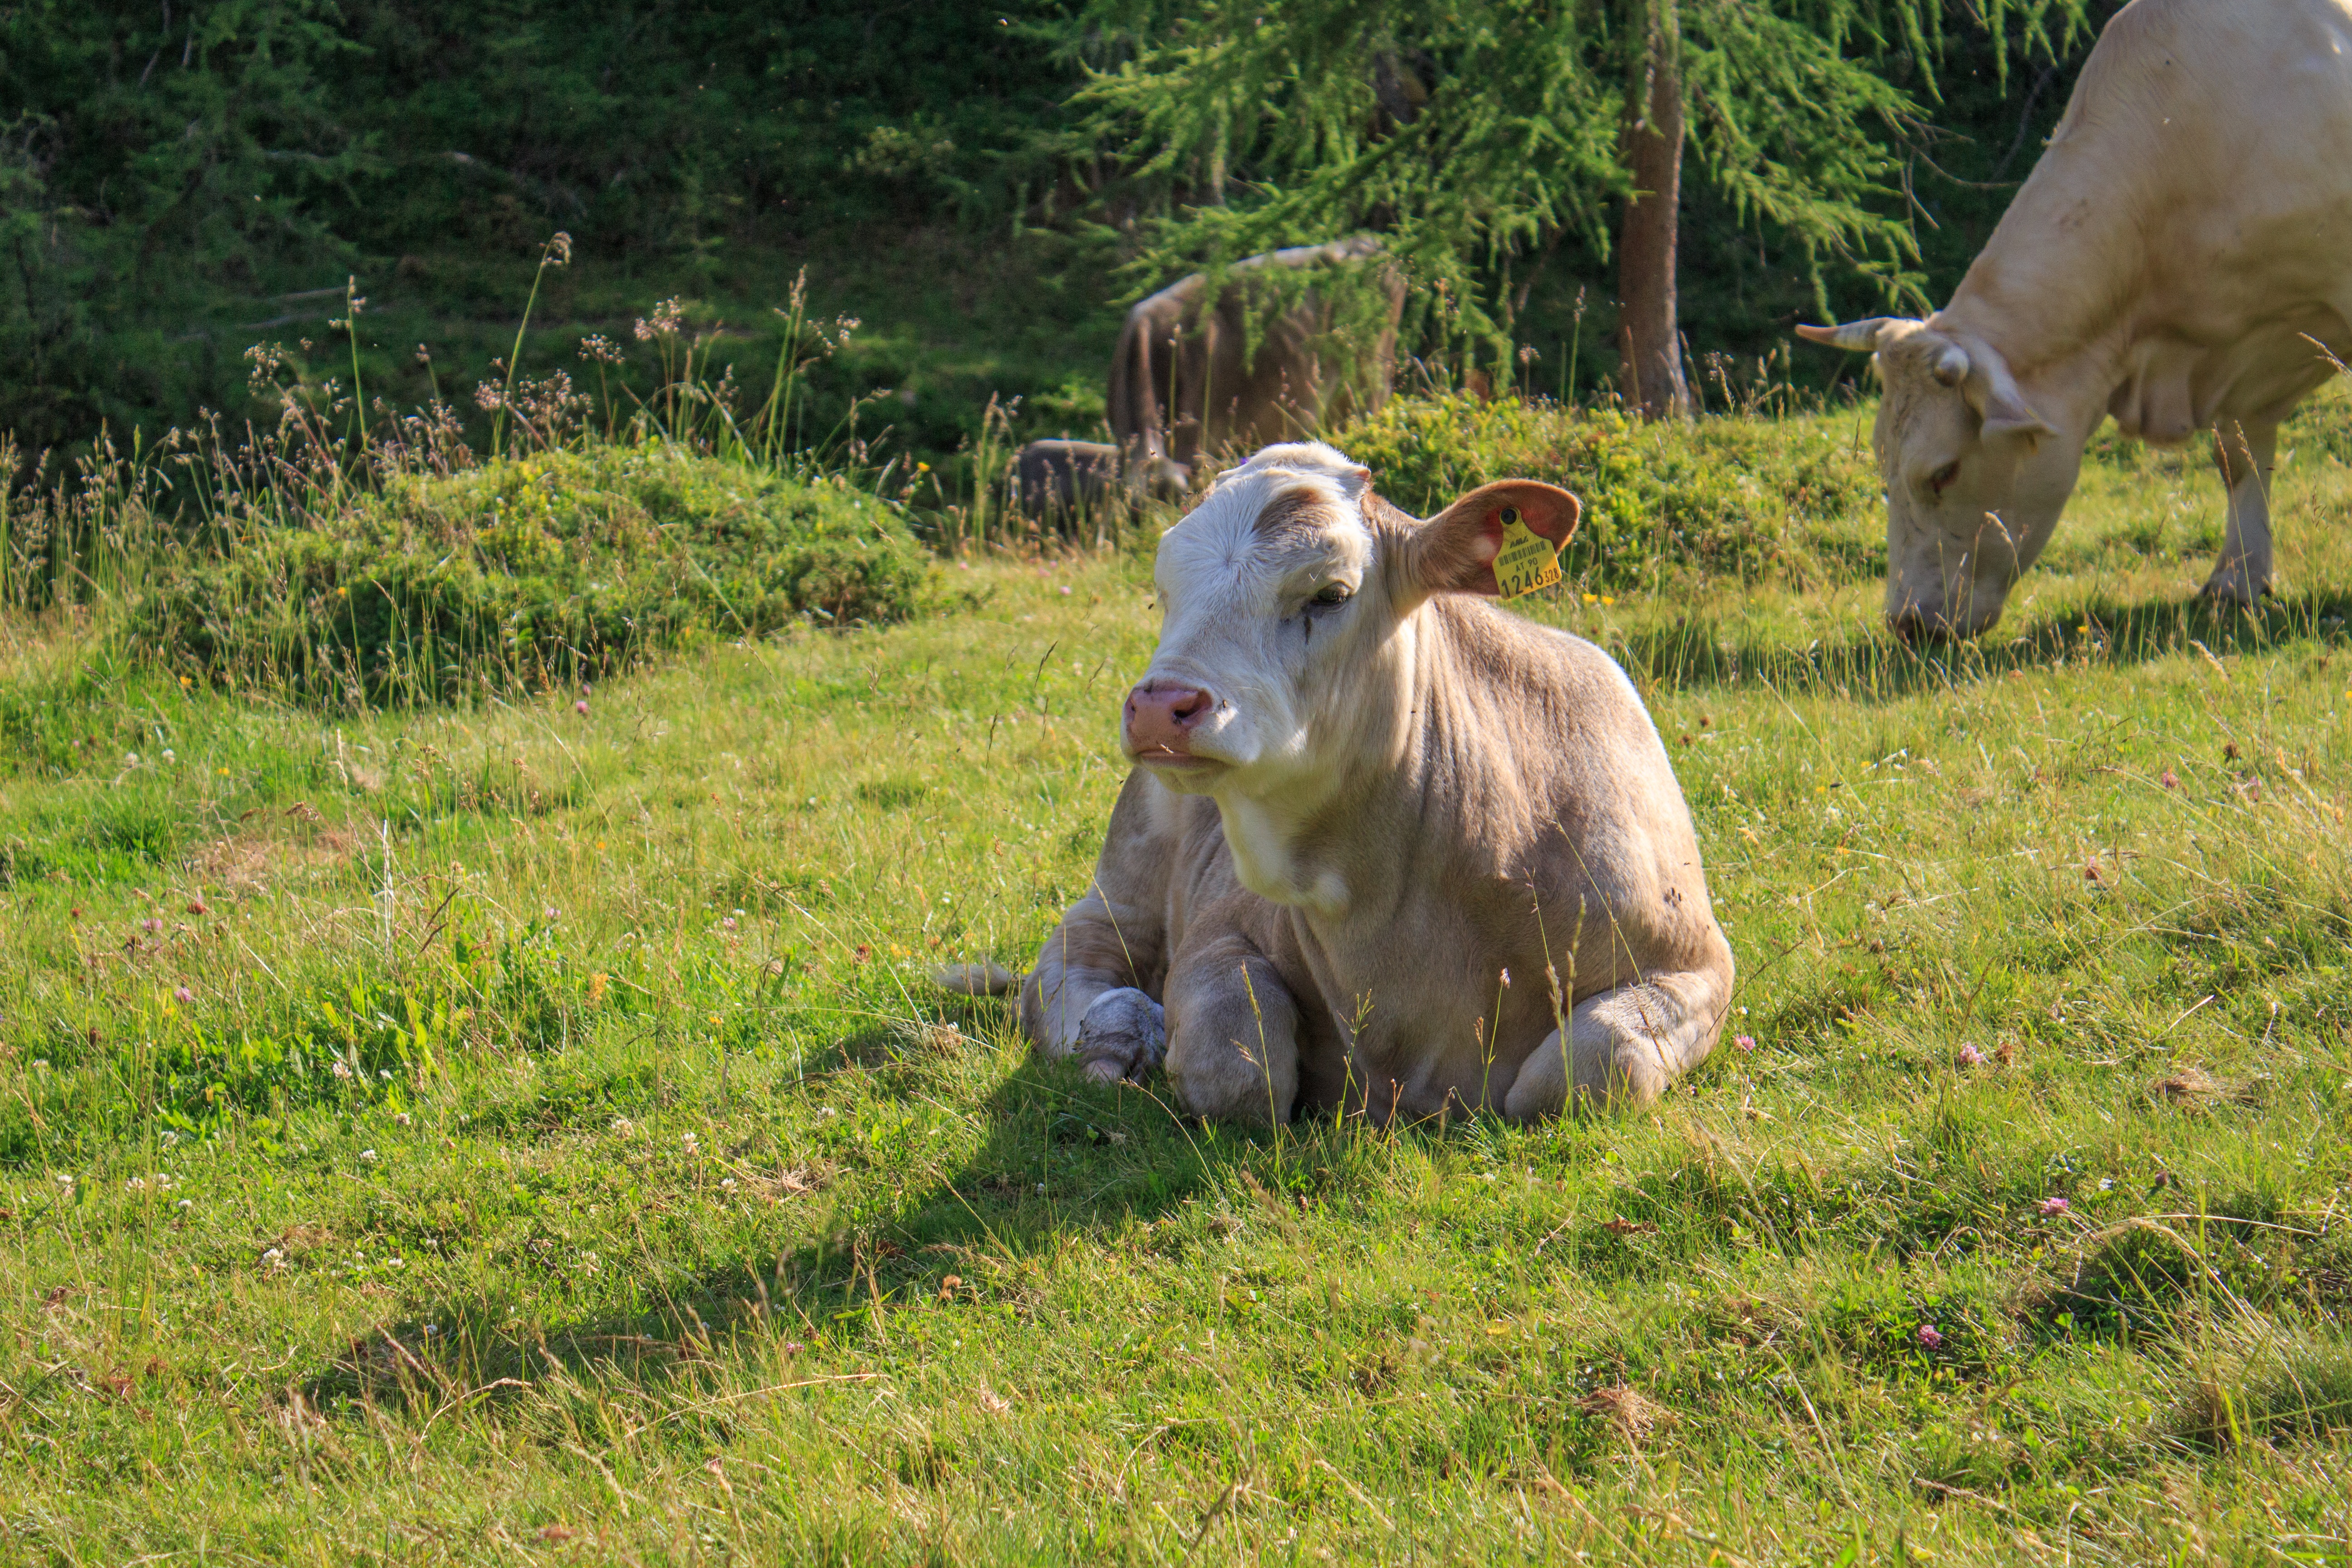
landscape, grass, farm, meadow, animal, wildlife, cow, cattle, pasture, grazing, livestock, sheep, mammal, alpine, agriculture, beef, fauna, graze, austria, cows, spotted, mammals, idyll, safari, alm, carinthia, herbivores, rural area, meat supplier, milk cow, animal husbandry, mountain meadows, water buffalo, tierhaltung welfare, dairy farming, happy cows, cattle farming, lesachtal, dairy cows, art fair, juicy grass, cons cud, samalm, cattle like mammal